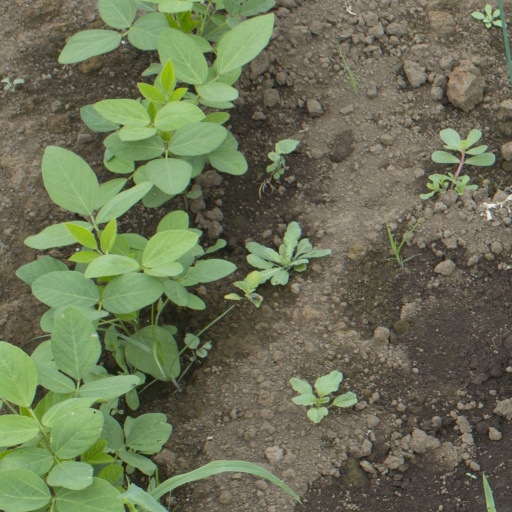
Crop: soybean